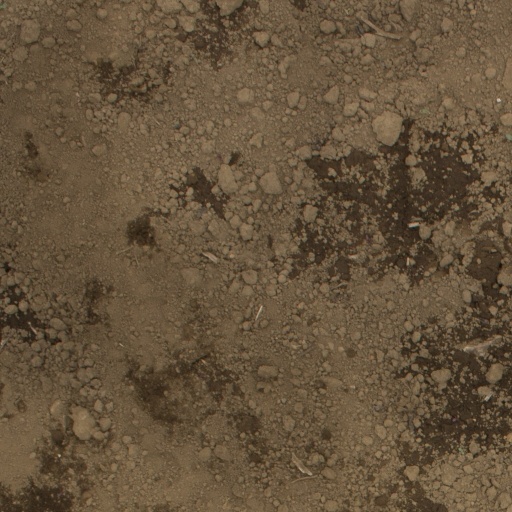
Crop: Jerusalem artichoke